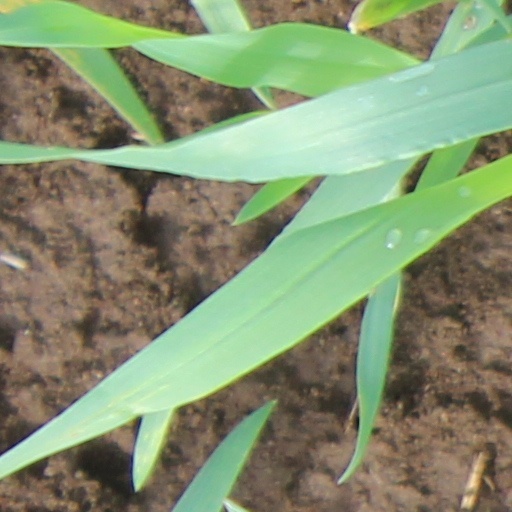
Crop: wheat